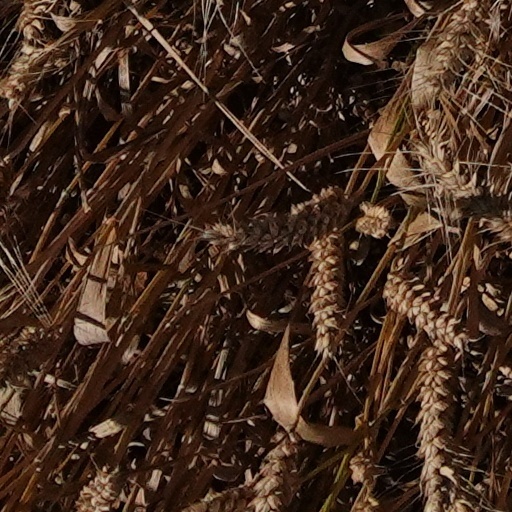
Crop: wheat